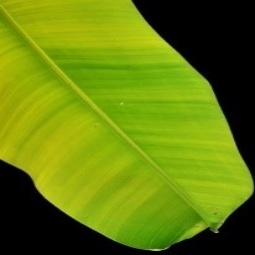
Label: Sulphur